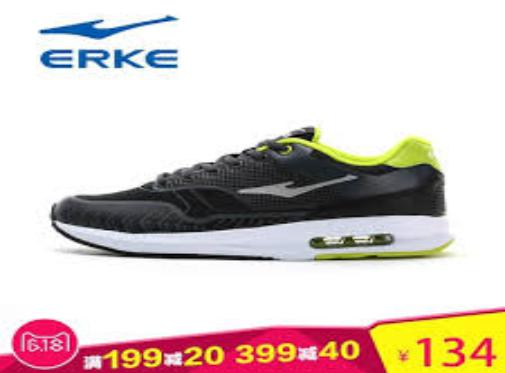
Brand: ERKE-2
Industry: Clothes